Khin Maung Win (physician)

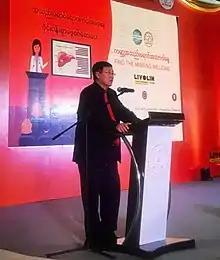

Khin Maung Win (born 12 January 1949) is a Burmese physician, hepatologist, writer and businessman. He is one of the most successful hepatologists in Myanmar and has published many books in his career.